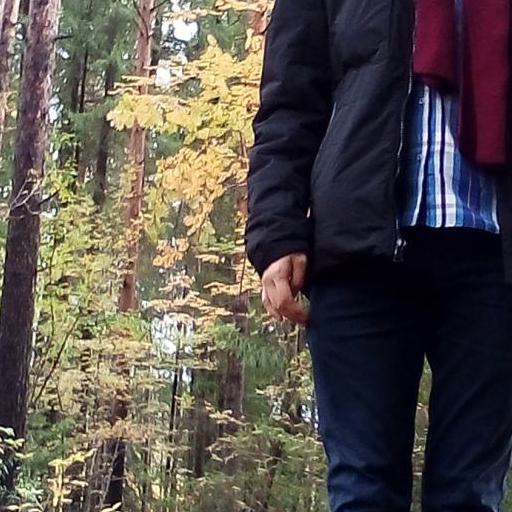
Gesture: no_gesture